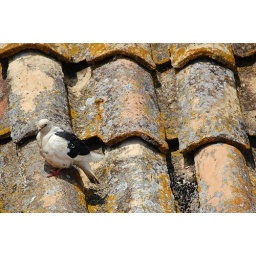
Pigeon on roof in Dubrovnic, Croatia. Shot from the city walls along the shoreline